Energy in the United Kingdom

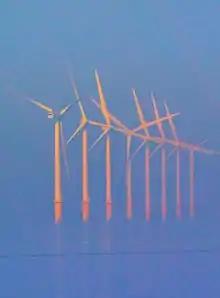
Burbo Bank Offshore Wind Farm

Britain's fleet of operational reactors consists of ten Advanced Gas-cooled Reactors at four discrete sites and one pressurised water reactor unit at Sizewell B. The total installed nuclear capacity in the United Kingdom is about 6.8GW.